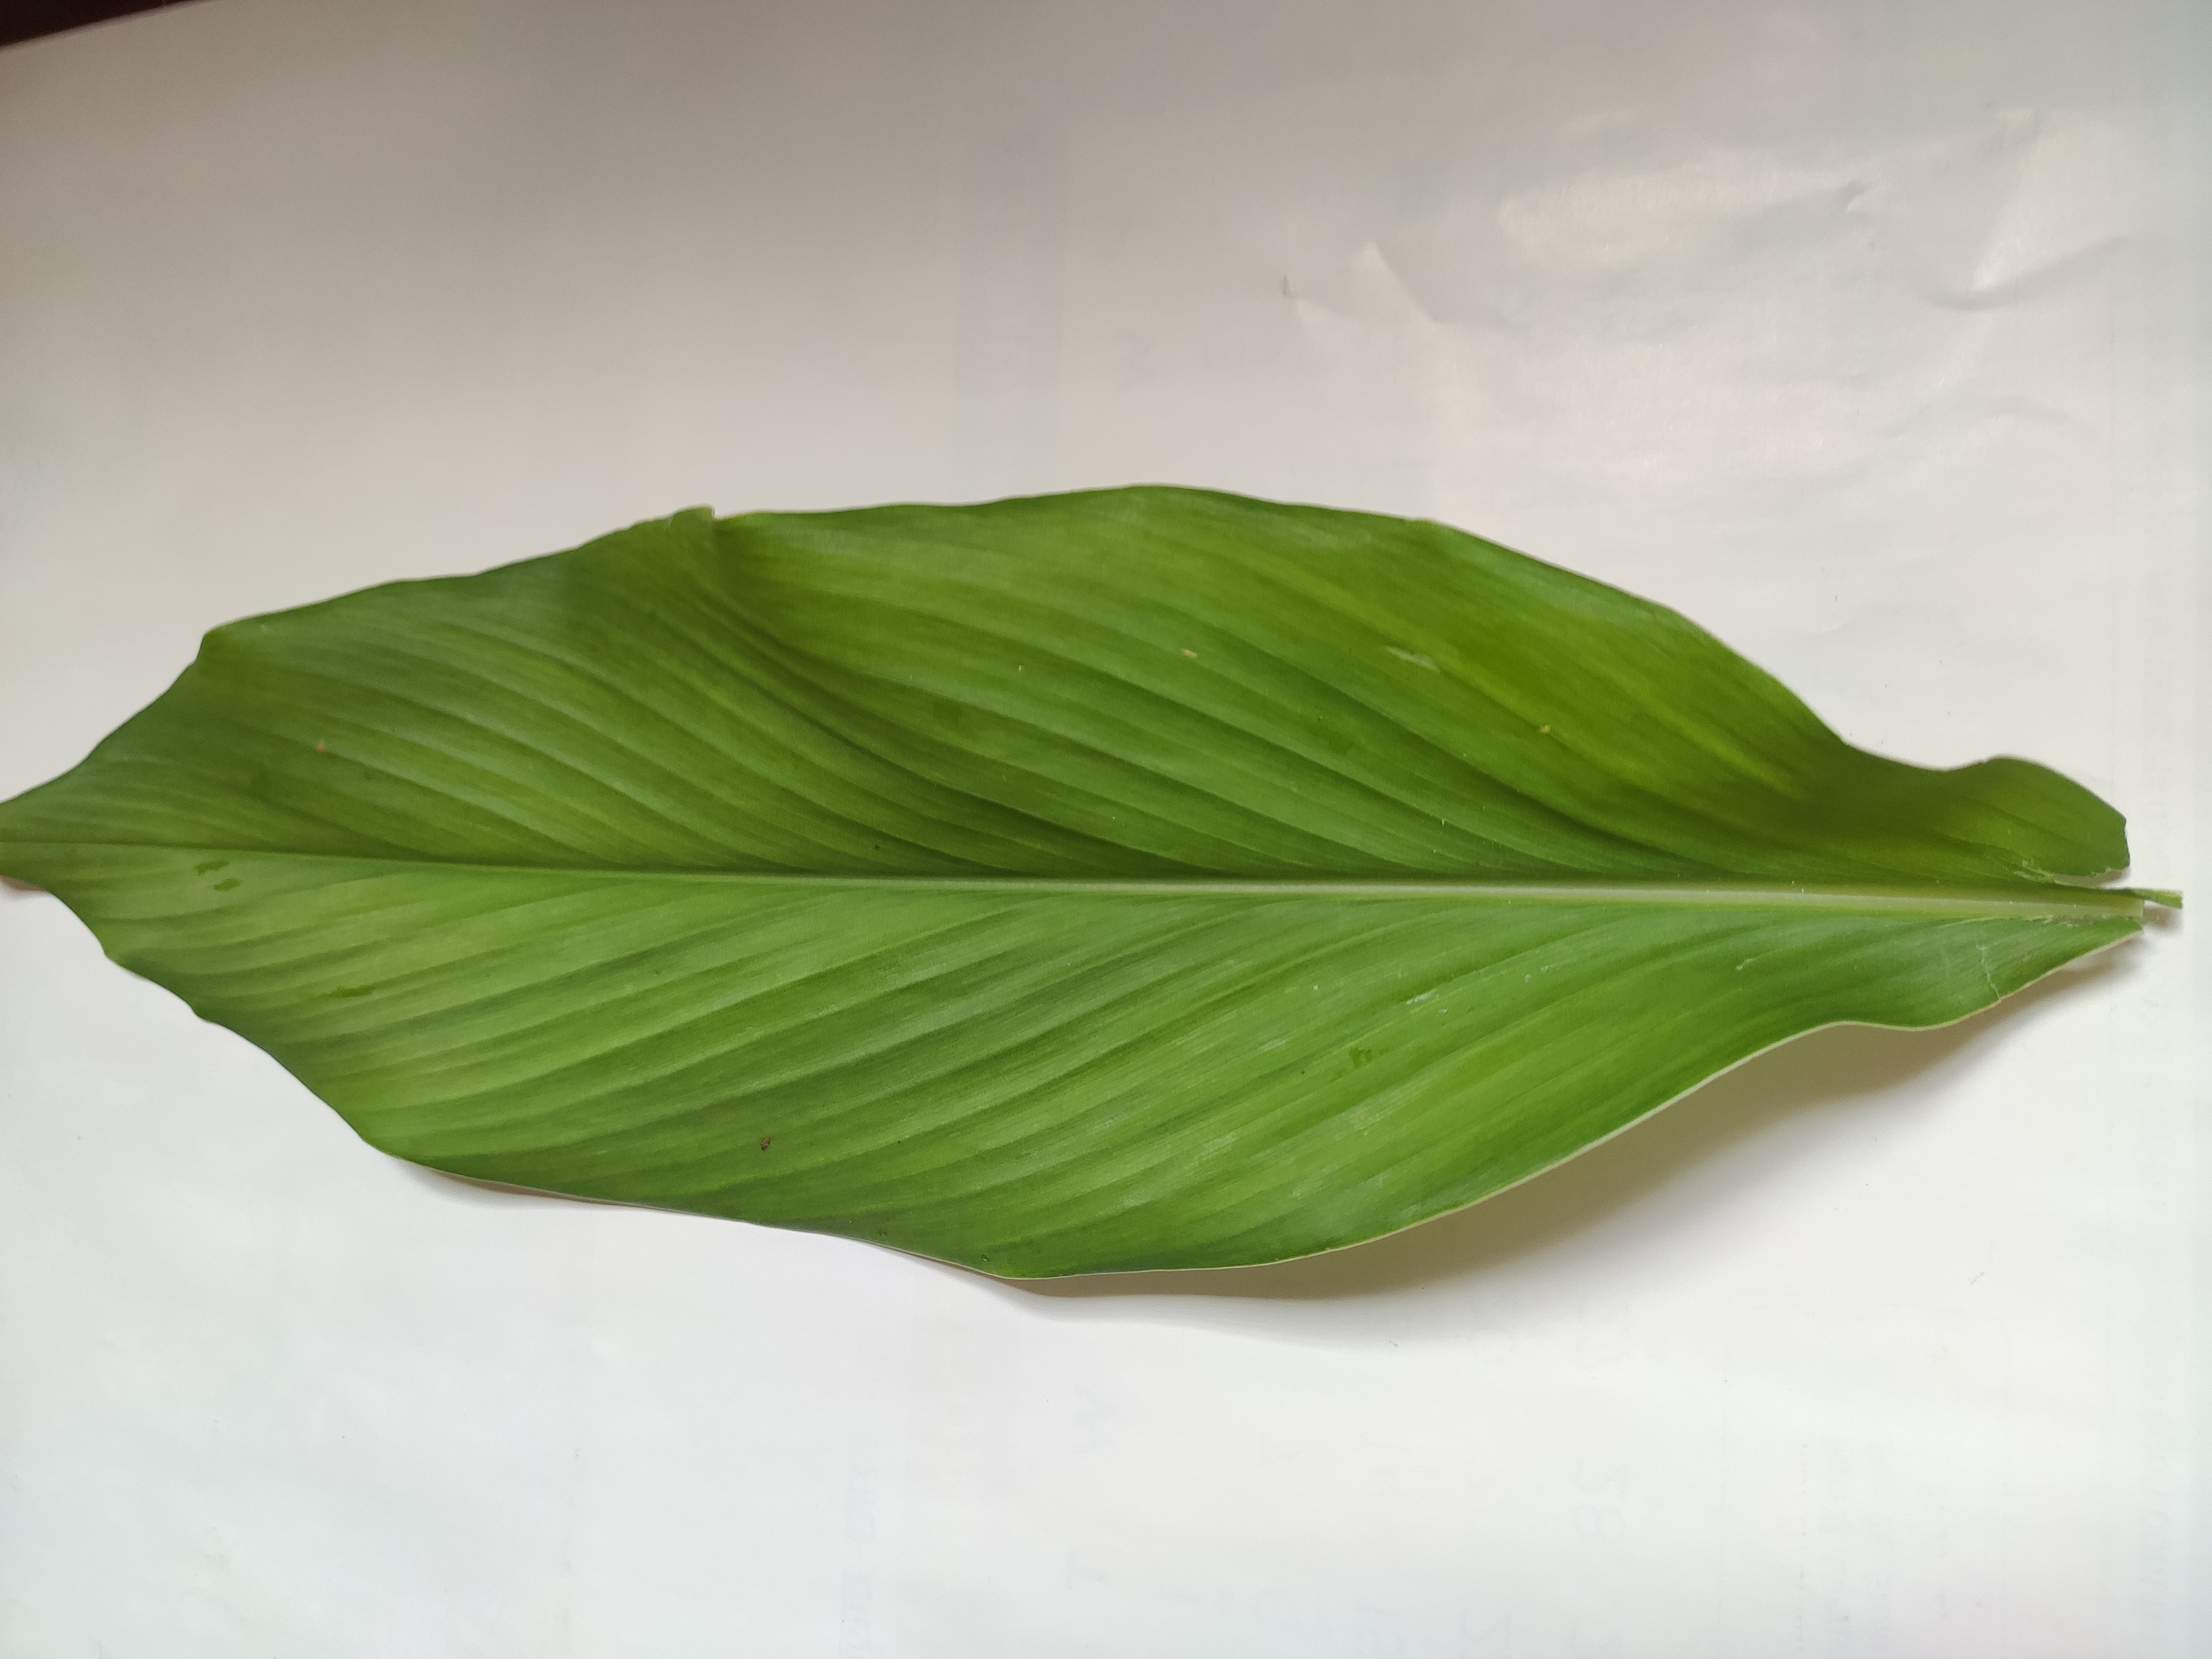
Label: Healthy_Leaf